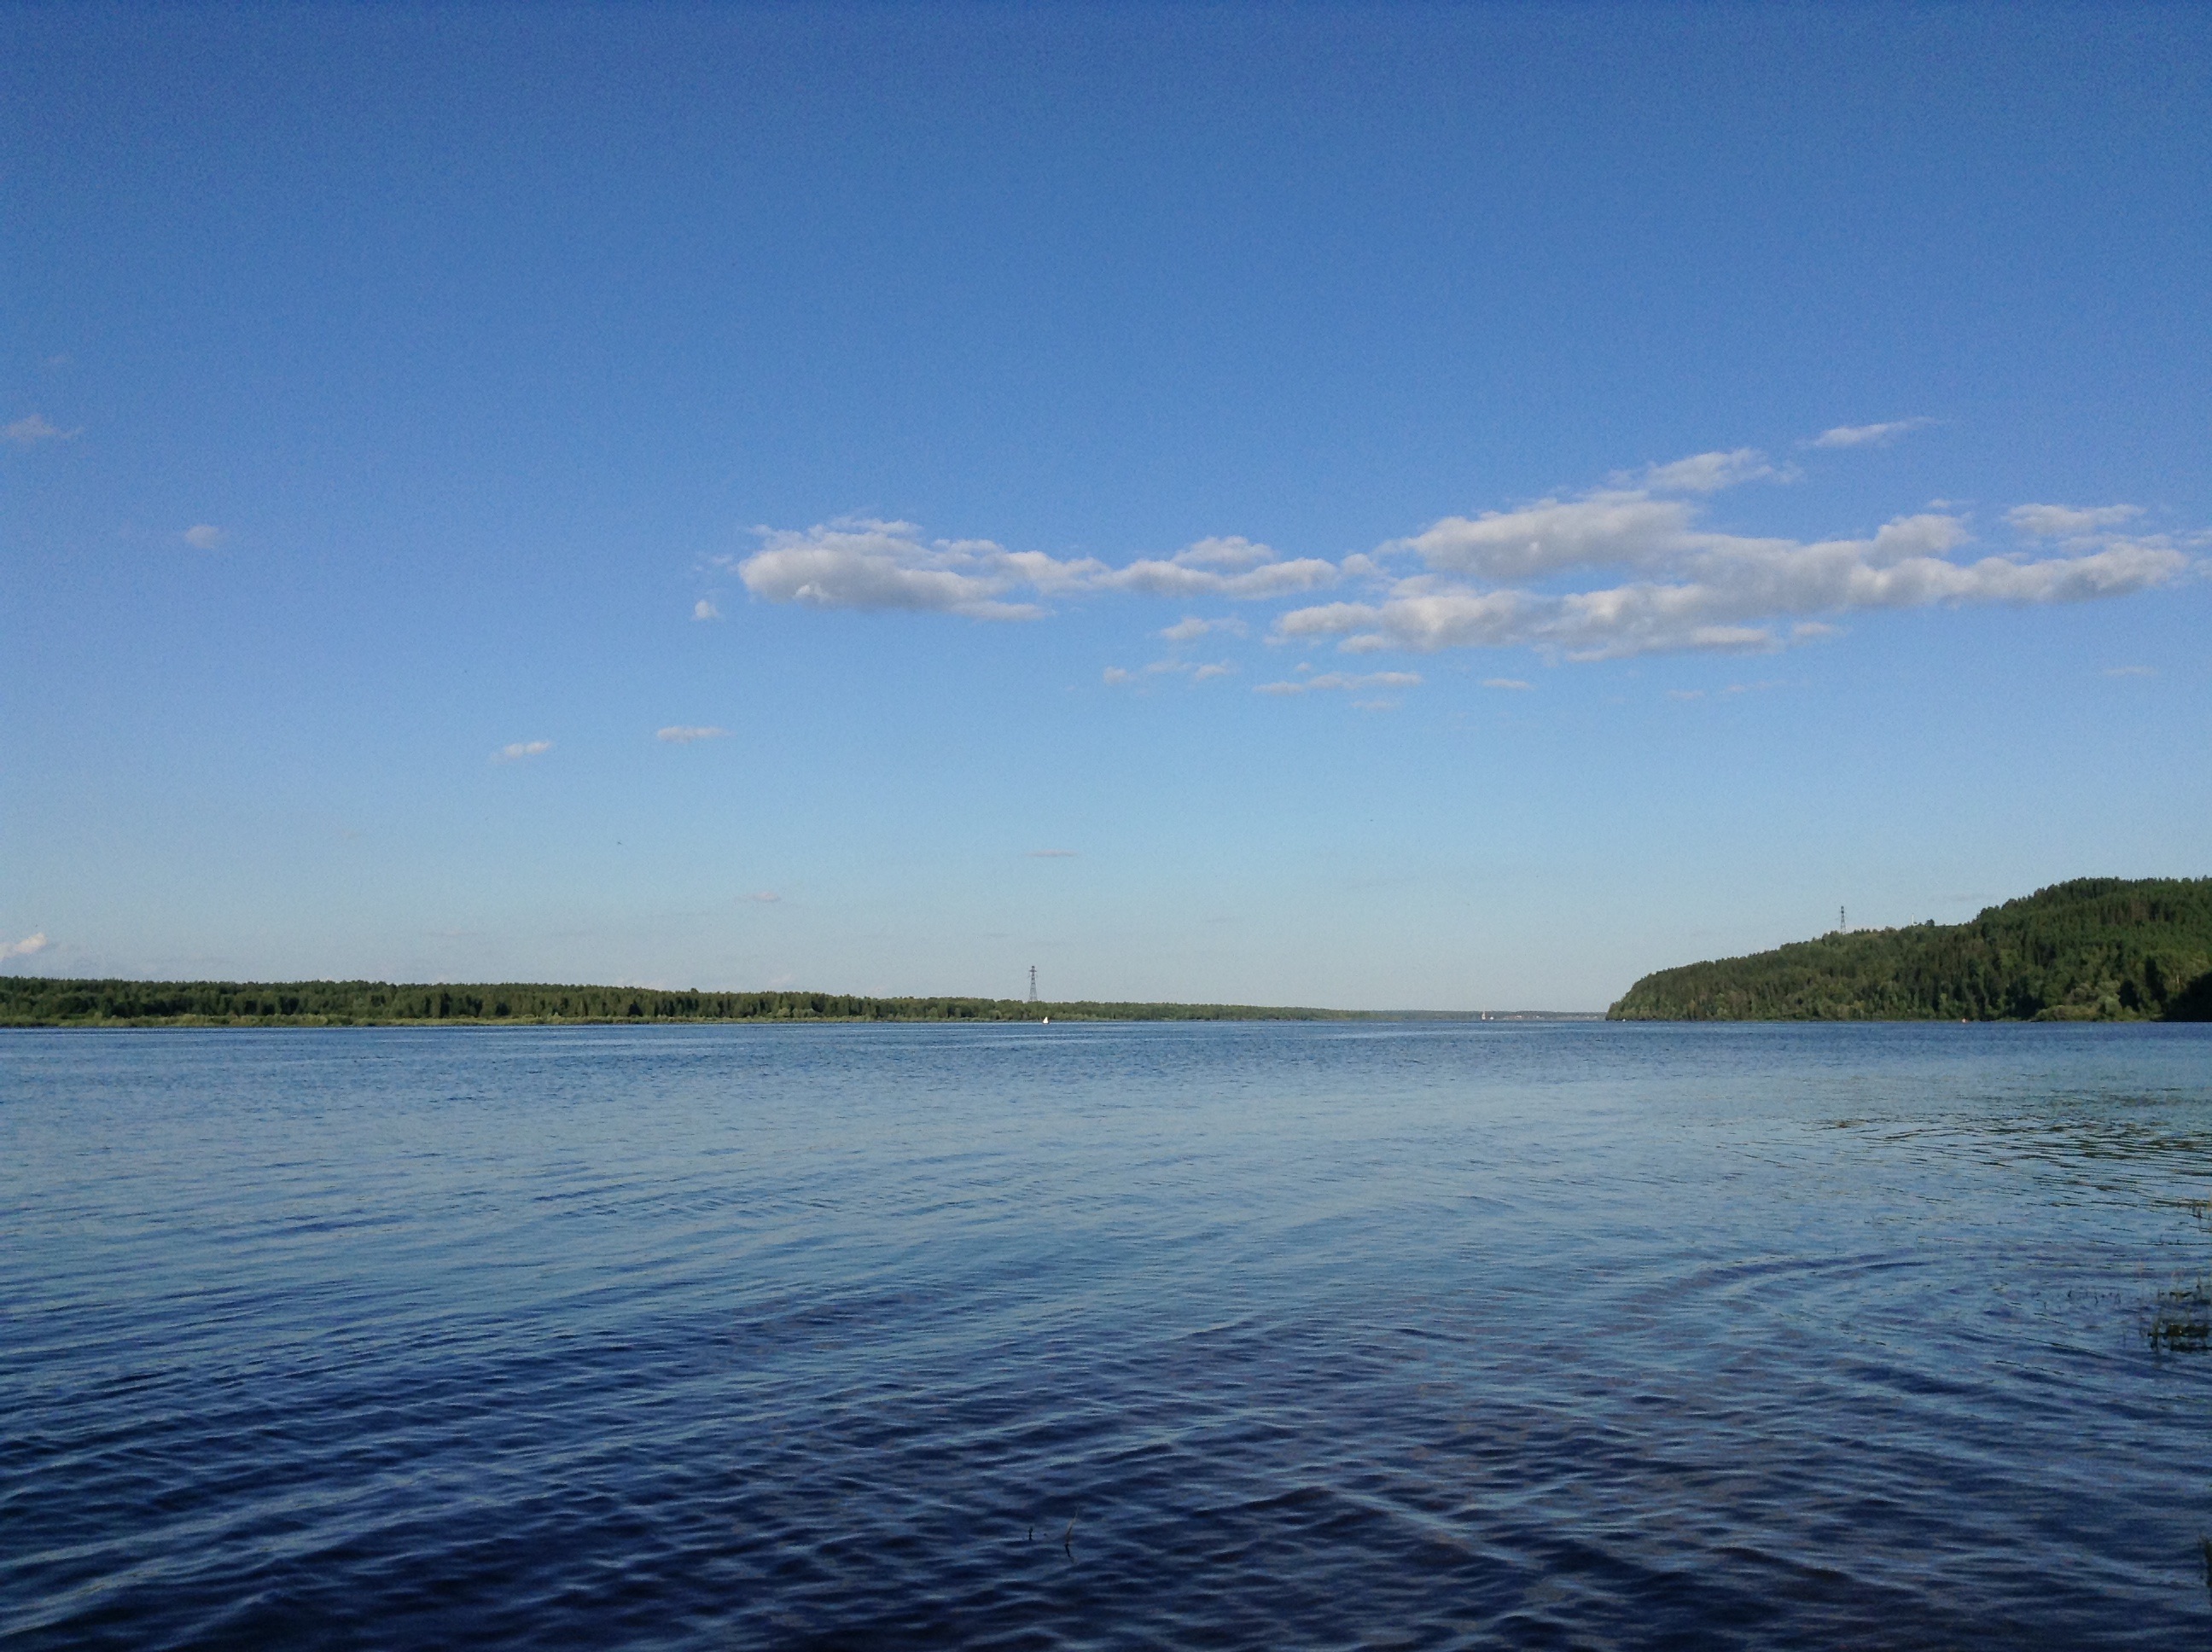
sea, coast, water, horizon, boat, shore, lake, vehicle, bay, reservoir, body of water, loch